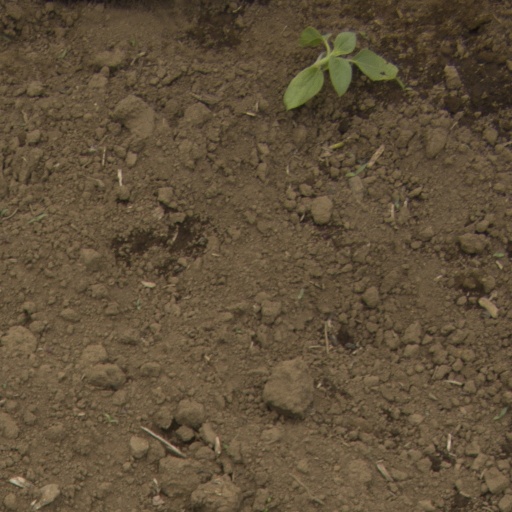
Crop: Jerusalem artichoke